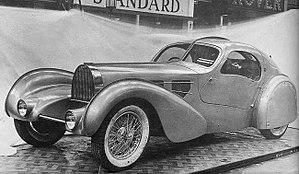
Jean Bugatti est un ingénieur en mécanique, designer et industriel constructeur automobile, pilote d'essai d'usine français, héritier de Bugatti, fondé par son père Ettore Bugatti en 1909.
La Bugatti Aérolithe ou Bugatti Type 57 Aérolithe est un prototype concept-car de voiture de sport de 1935, du constructeur automobile Bugatti, à base de châssis-moteur Bugatti Type 57, conçue par Jean Bugatti. Le nom Aérolithe est un synonyme désuet de météore, météoroïde, bolide.
La Bugatti Type 57 est un des modèles les plus emblématiques et mythiques de la marque de voiture de sport de luxe et de prestige Bugatti, et de l'automobile de sport de luxe mondiale des années 1930. Ultime création d'élite, de record de vitesse, de grand luxe, de prix, et d'excellence mécanique de Jean Bugatti elle est présentée au Salon de Paris 1933, commercialisée à 685 exemplaires en de nombreuses variantes de carrosserie individualisées, entre mars 1934 à mai 1940, et victorieuse en particulier des Rallye des Alpes françaises 1935, Grand Prix automobile de France 1936, 24 Heures du Mans 1937, et 24 Heures du Mans 1939. En 2010 la première des trois Bugatti Type 57SC Atlantic 1936 est vendue aux enchères à la Collection Peter Mullin, pour une somme entre 30 et 40 millions de dollars, voiture la plus chère à ce moment, record battu depuis par une Ferrari 250 GTO.